Union navy

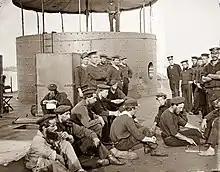
Part of the crew of , after her encounter with CSS "Virginia" (ex-USS "Merrimack")

The variety of ship types represented was even more significant than the increase in raw numbers, some of the forms not previously seen in naval war. The nature of the conflict, much of which occurred in the continent's interior or shallow harbors along the coast, meant that vessels designed for use on the open seas were less useful than more specialized ships. To confront the forms of combat that came about, the federal government developed a new type of warship, the monitor, based on the original, USS "Monitor". The U.S. Navy took over a class of armored river gunboats created for the U.S. Army but designed by naval personnel, the Eads gunboats. So-called double-enders were produced to maneuver in the confined waters of the rivers and harbors. The Union navy experimented with submarines before the Confederacy produced its famed CSS "Hunley"; the result, USS "Alligator", failed primarily because of lack of suitable targets. Building on Confederate designs, the Union navy produced and used torpedo boats, small vessels that mounted spar torpedoes and were forerunners of both the modern torpedo and destroyer type of warship.